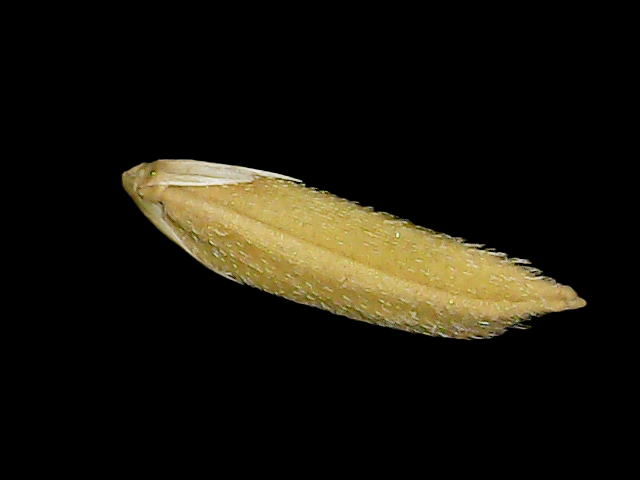
Rice variety: Binadhan17